The Mirror Thief

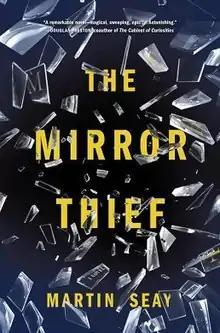
First edition

The Mirror Thief is a 2016 debut novel authored by Martin Seay. "Set in three different versions of Venice (Italy, California, and Las Vegas) during three different time periods (16th century, mid-20th, early 21st)," it follows Mark Lawson's reading of "The Mirror Thief", a book tied to Stanley Glass.